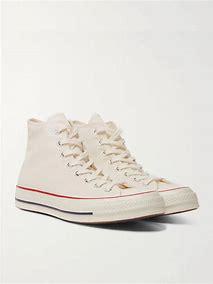
Brand: Converse
Model: Chuck 70 Hi Canvas